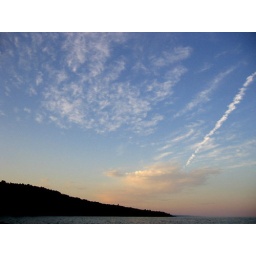
sky over lake superior